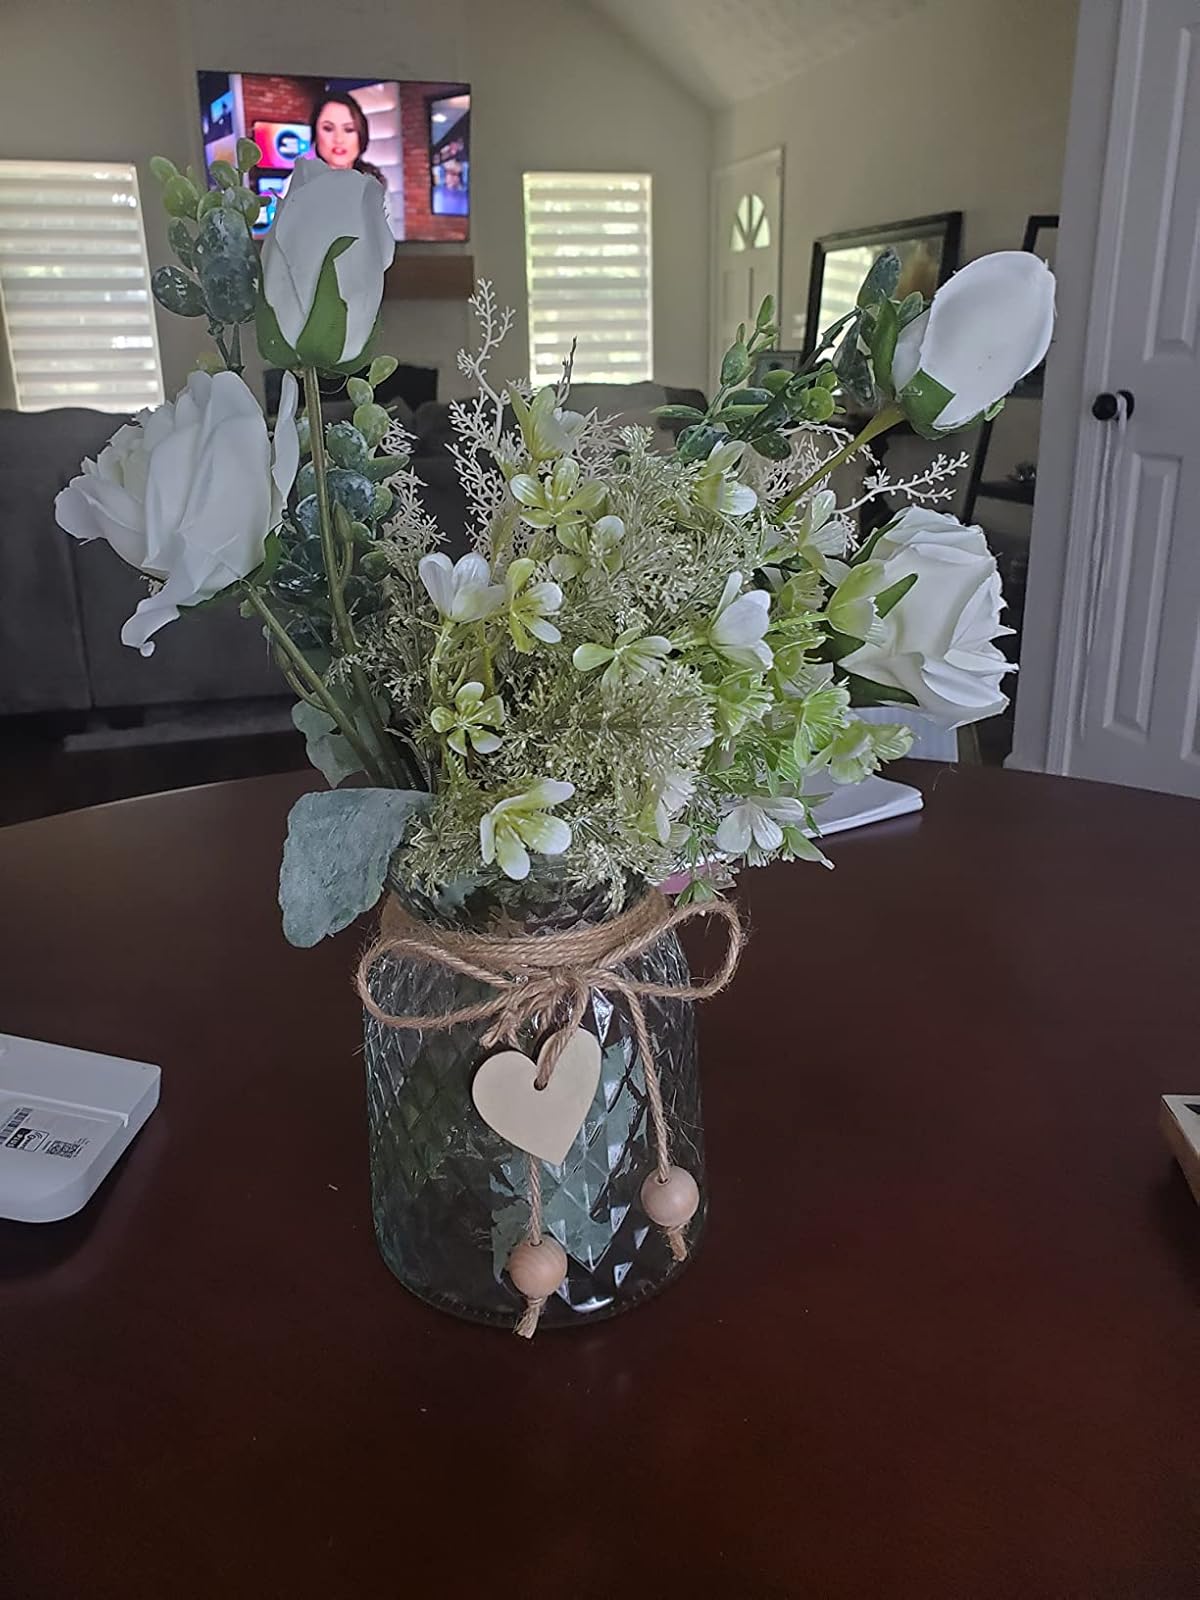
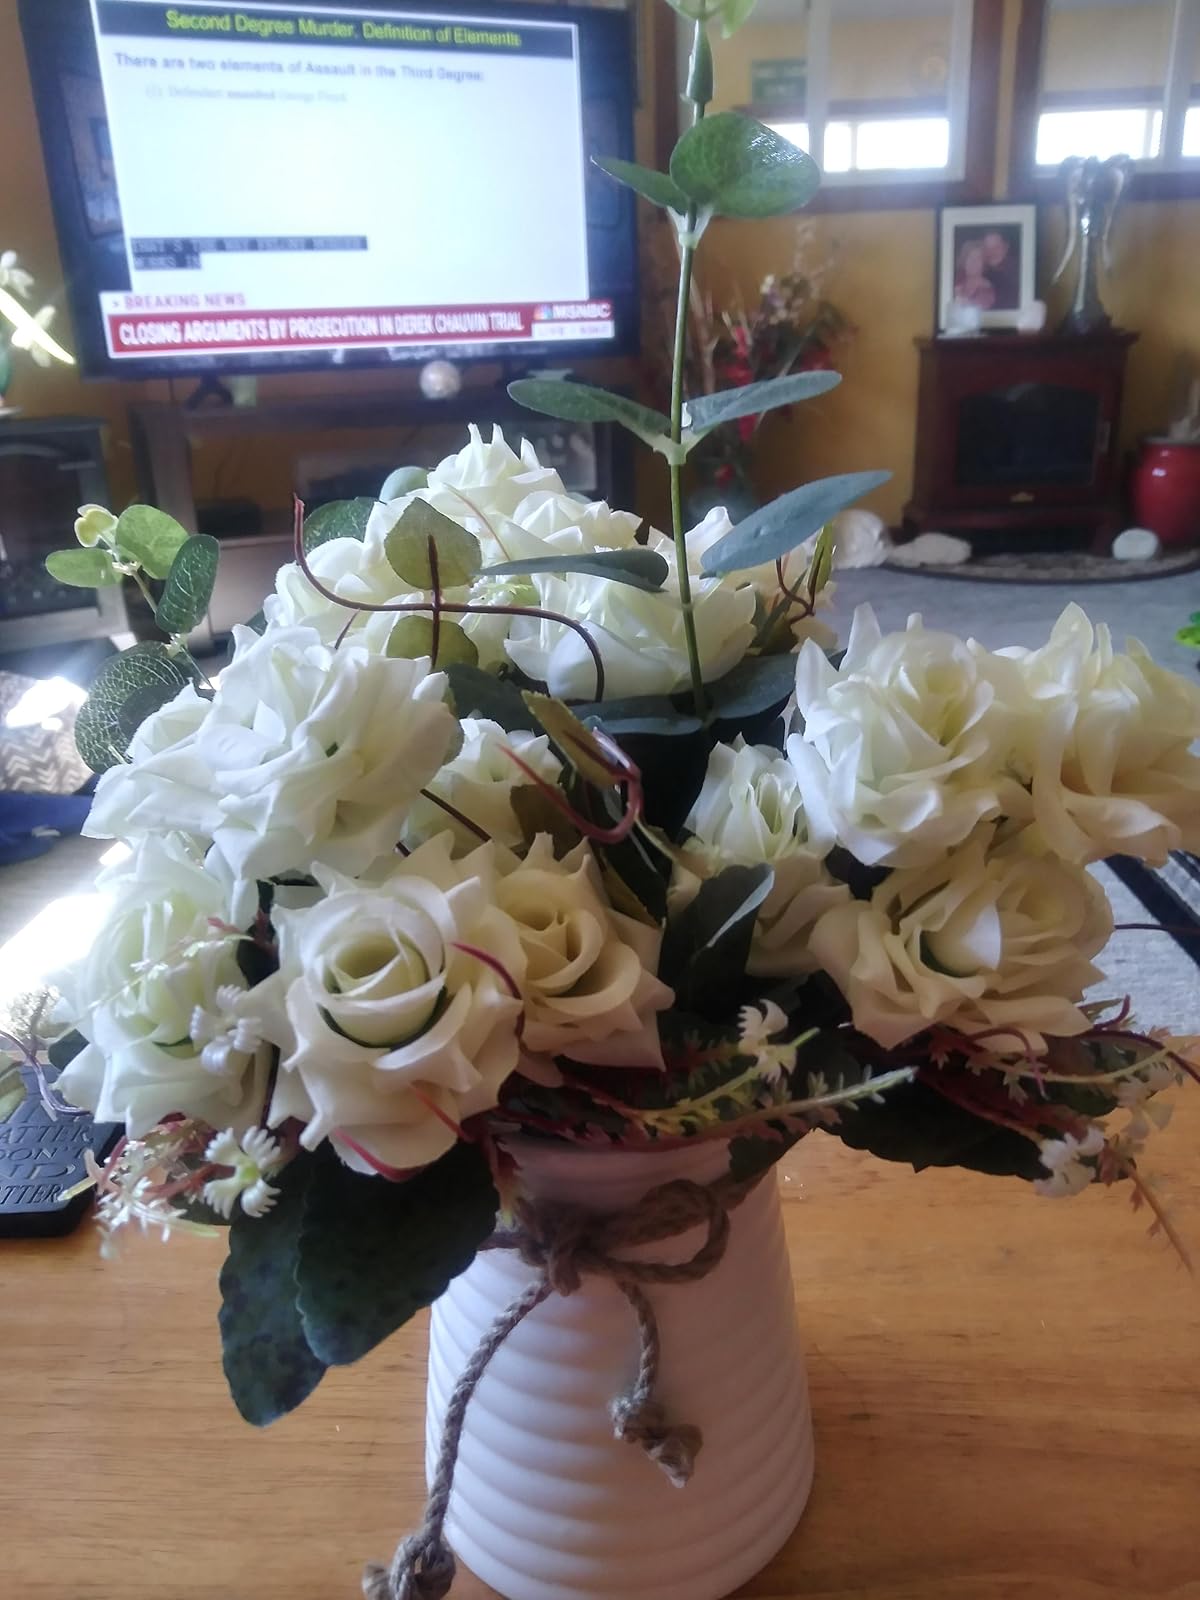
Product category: vase
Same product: no